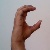
The image shows a hand gesture representing the letter 'C' in Indian Sign Language.